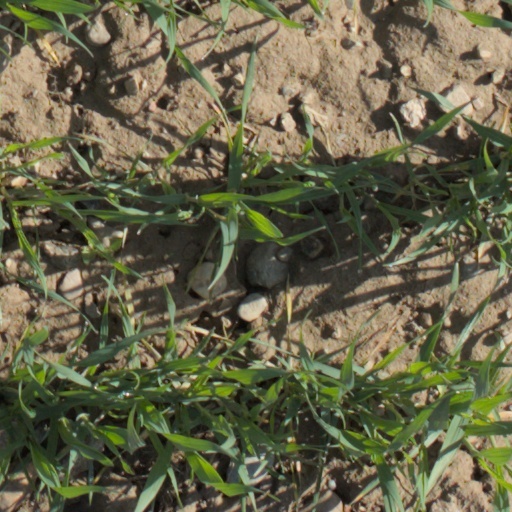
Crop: wheat